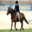
Label: horse